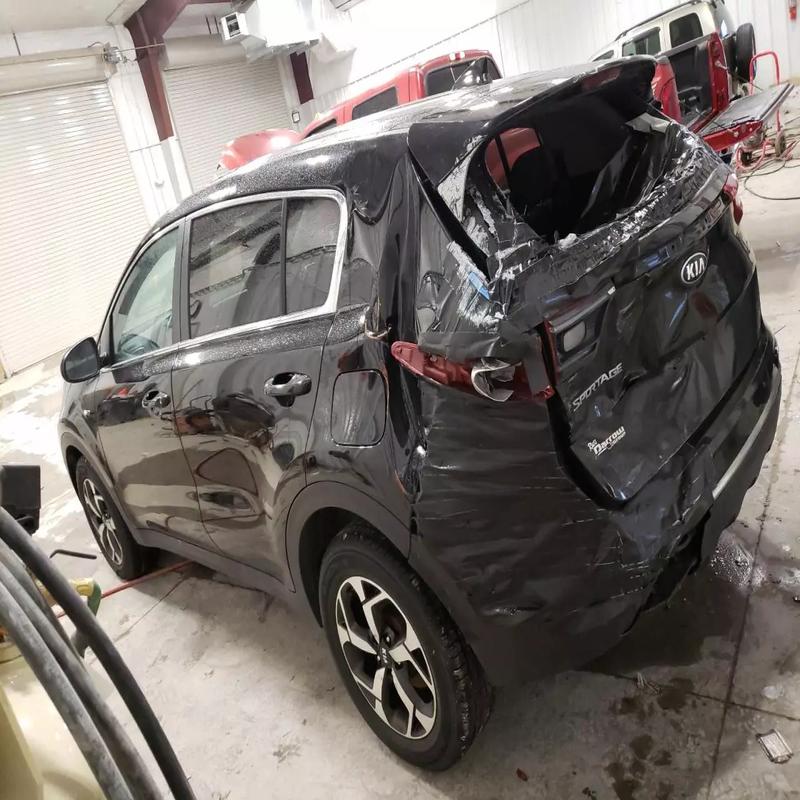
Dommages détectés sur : aile arrière gauche, pare-brise arrière, malle, feu arrière gauche, pare-choc arrière, plaque d'immatriculation arrière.
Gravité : sévère